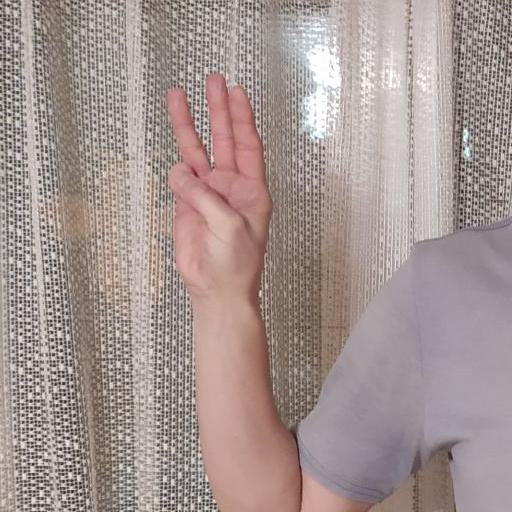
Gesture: three